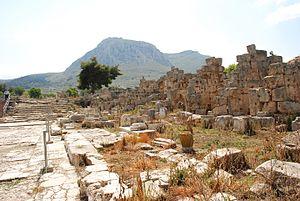
Ancienne Corinthe